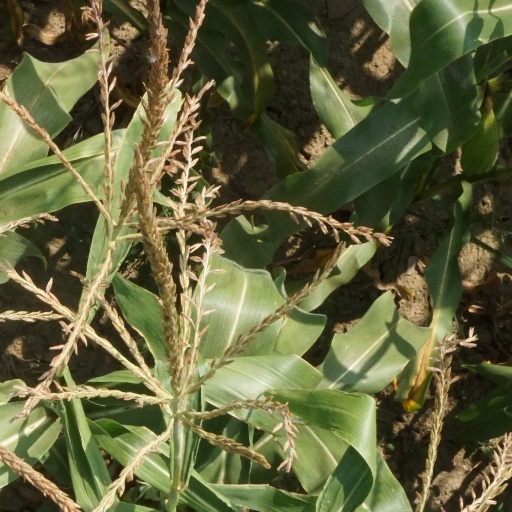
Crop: maize; corn